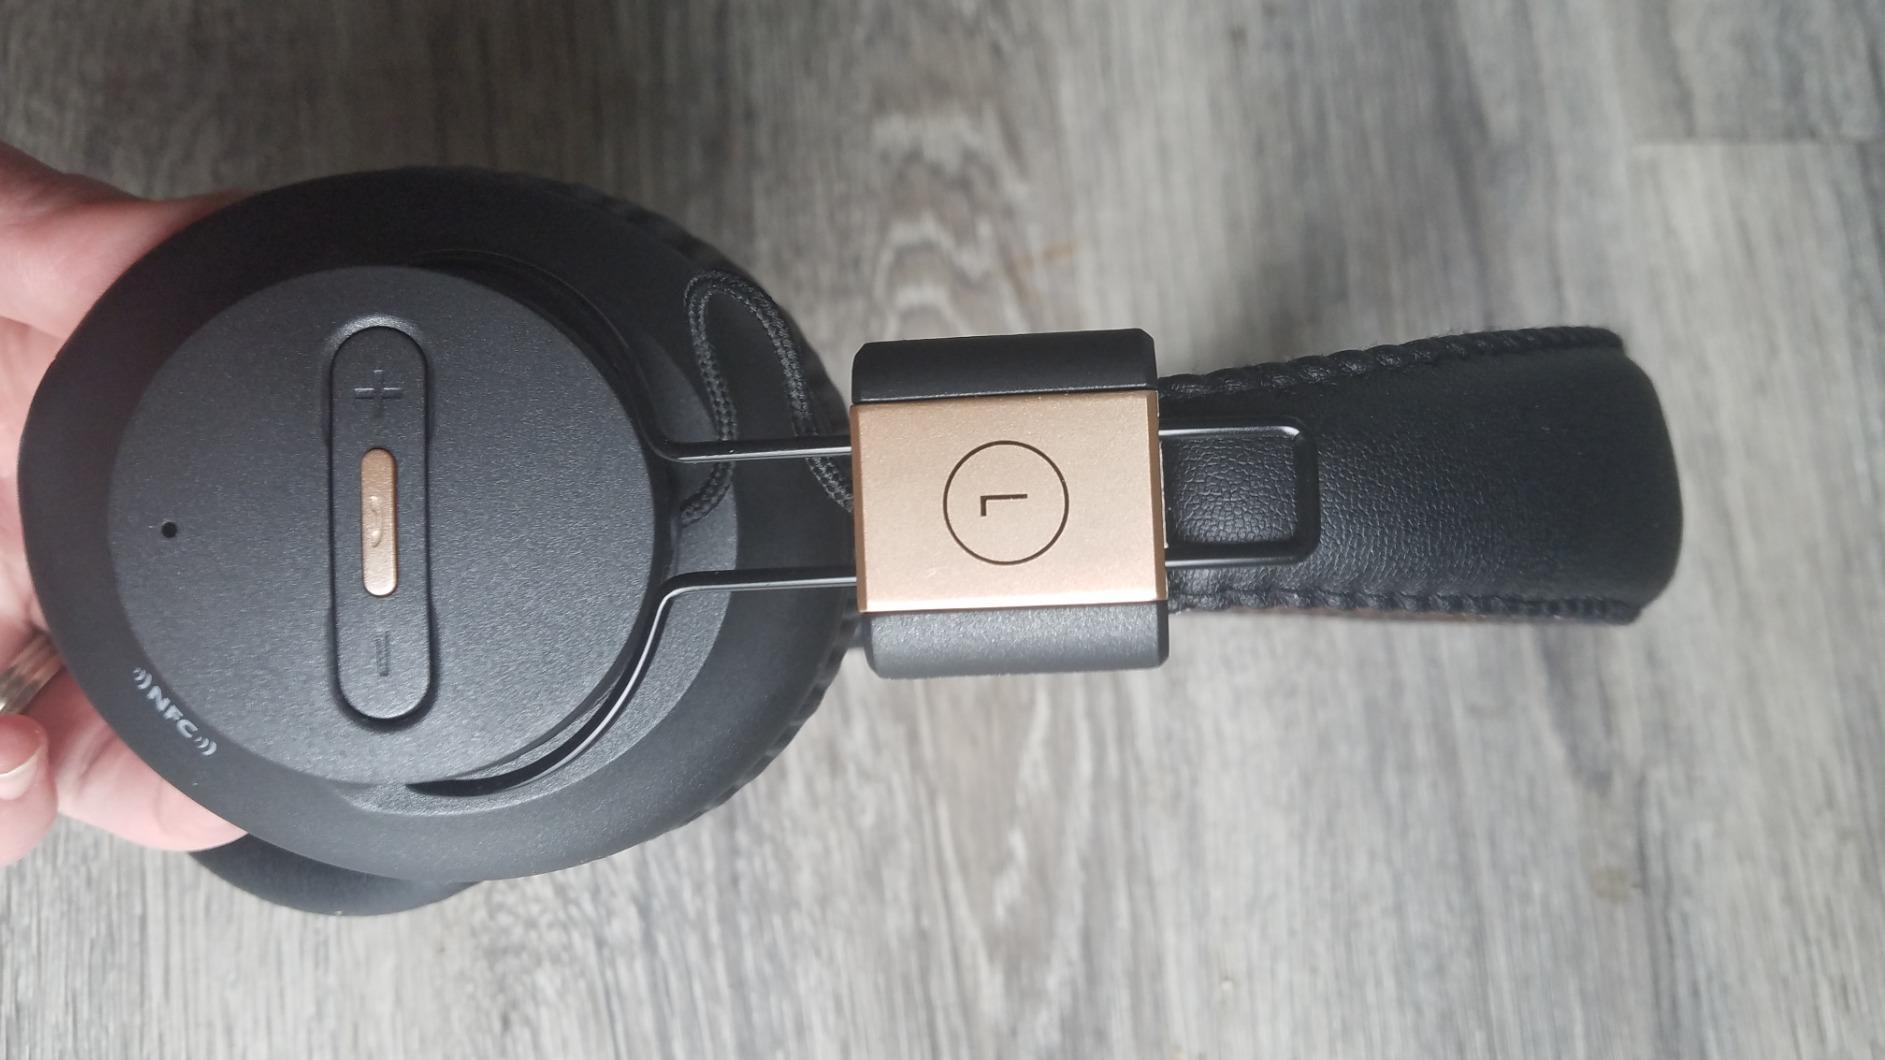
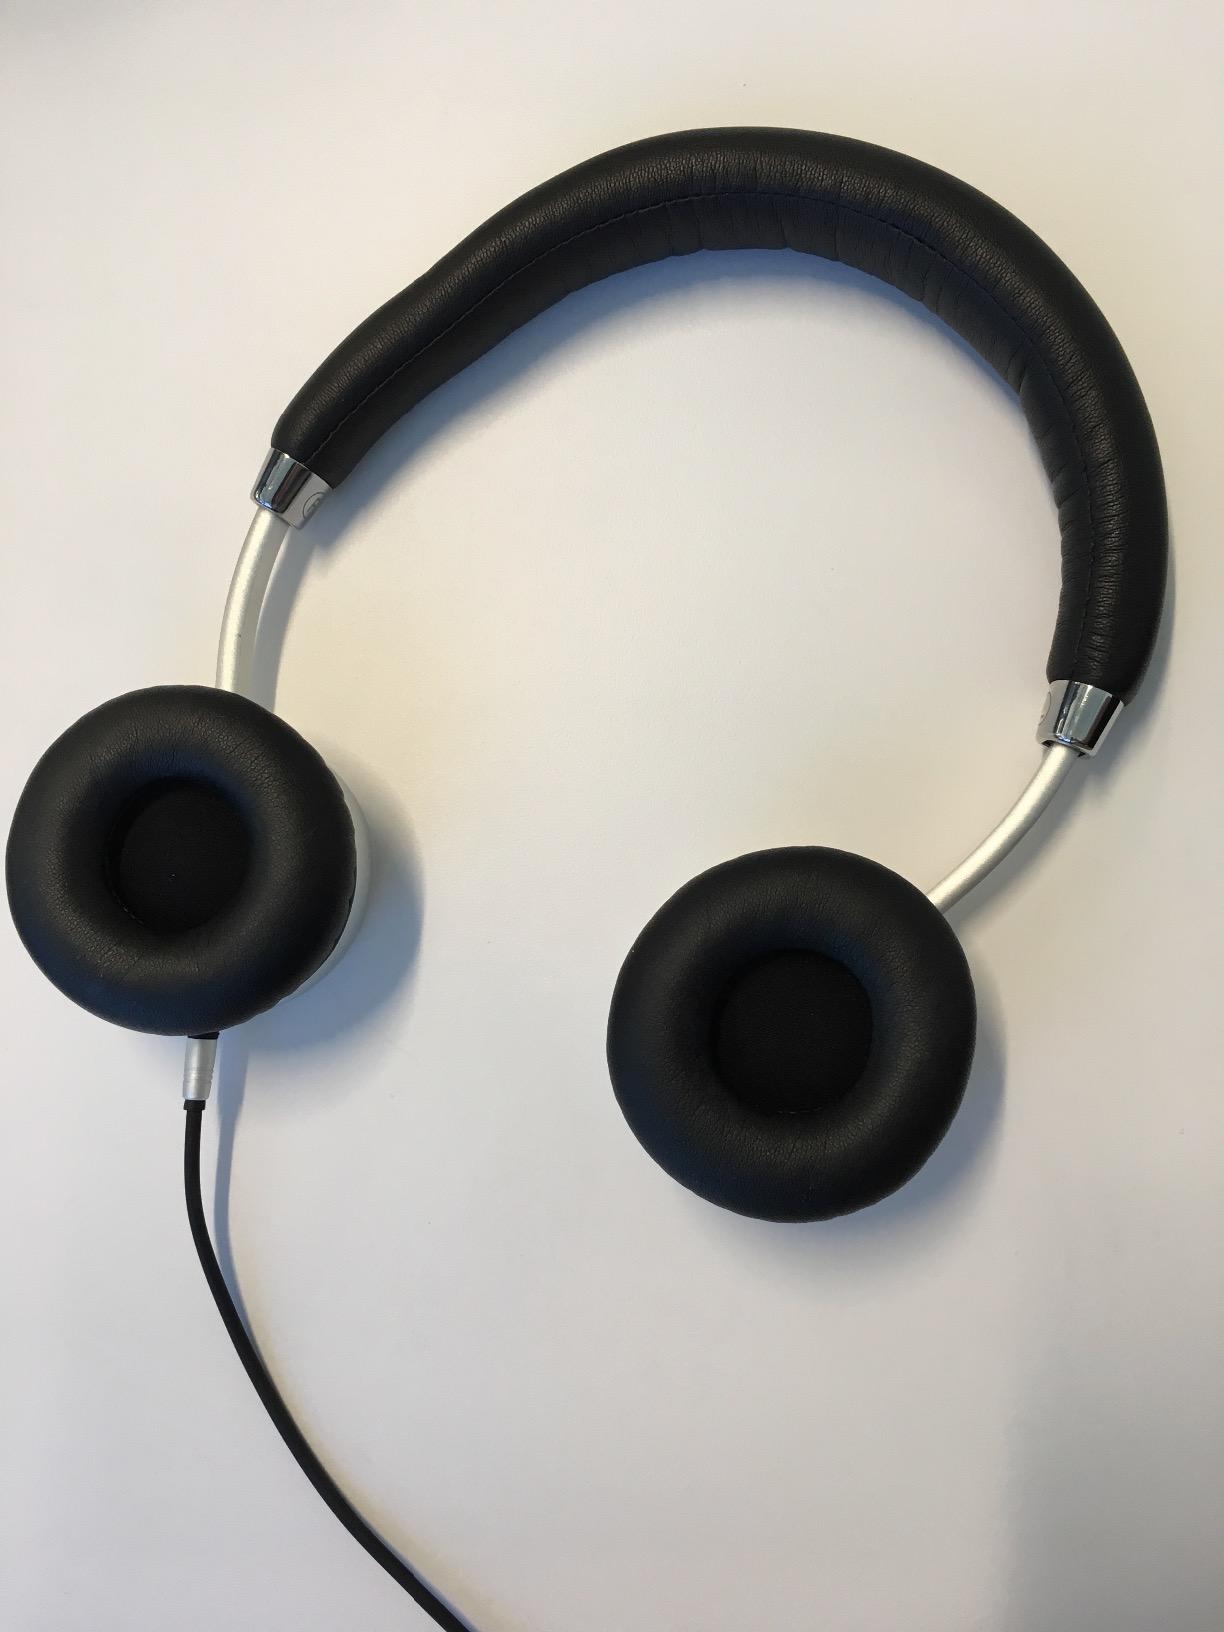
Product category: headphones
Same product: no